The Kirna

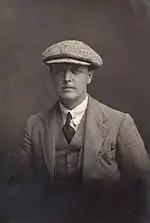
Colin Ballantyne, at The Kirna from 1919 to 1942 (photo ca.1910)

The Kirna was built between 1866 and 1867 by George Wilkie (1821-1892) of Hayfield Villa, Peebles for George Ballantyne (1836-1924), third son of Henry Ballantyne (1802-1865). It was designed by British architect Frederick Thomas Pilkington. It retains all of its original 1867 Scots Baronial and Venetian Romanesque design features including an idiosyncratic tower in Ruskinian Gothic style. The heavy oak main staircase features distinctive turned and carved balusters identical to those found in F T Pilkington's own house, Egremont, 38 Dick Place, Edinburgh, and grotesque finials holding shields sporting the initials of George Ballantyne (1836-1924) and his wife Marion ("Minnie") White Aitken (1841-1914). The hallway features a large glass cupola and an artist's studio is housed in the turret room. The dining room ceiling incorporates the initials of Colin Ballantyne (1879-1942) and his wife Isabella Milne Welsh (1881-1969), respectively.